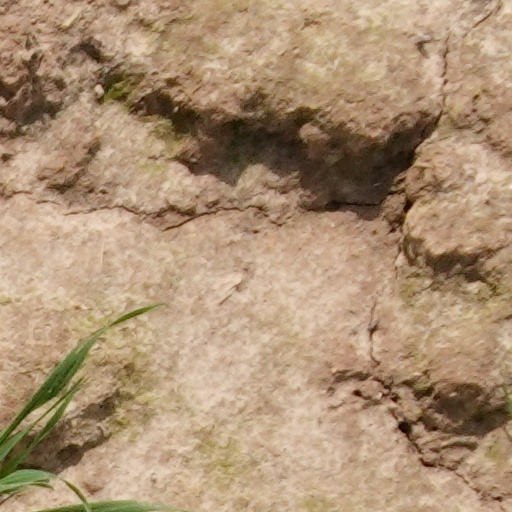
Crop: wheat